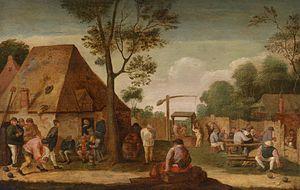
Le sport est un ensemble d'exercices physiques se pratiquant sous forme de jeux individuels ou collectifs pouvant donner lieu à des compétitions.